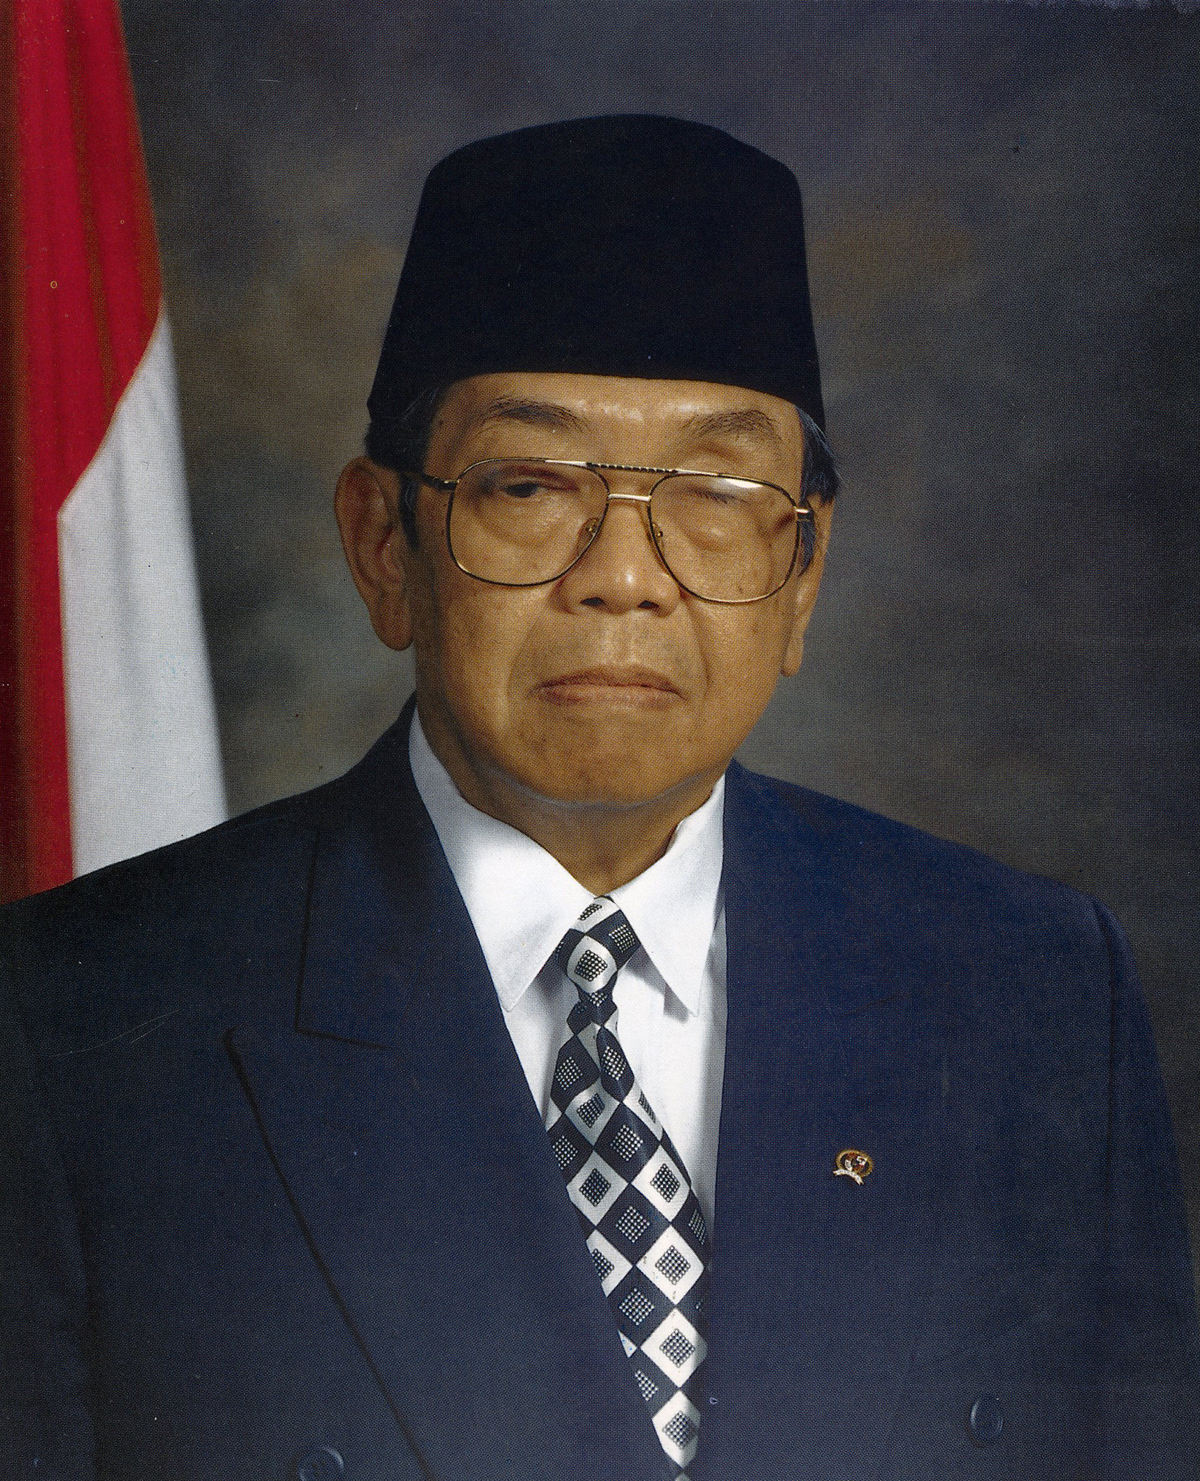
อับดูร์ระฮ์มัน วาฮิด

อับดูร์ระฮ์มัน วาฮิด (; 7 กันยายน พ.ศ. 2483-30 ธันวาคม พ.ศ. 2552) เป็นอดีตรายนามประธานาธิบดีอินโดนีเซีย|ประธานาธิบดีแห่งอินโดนีเซียระหว่างวันที่ 20 ตุลาคม พ.ศ. 2542 ถึง 23 กรกฎาคม พ.ศ. 2544 โดยดำรงตำแหน่งประธานาธิบดีได้แม้ว่าไม่ได้สังกัดในพรรคการเมืองเสียงข้างมาก กล่าวคือ พรรค PKB ของเขาได้จำนวนที่นั่งในรัฐสภาอินโดนีเซียเพียง 51 ที่นั่ง น้อยกว่าพรรค PDI-P ของนางเมกาวาตี ซูการ์โนปูตรี ที่ได้จำนวนที่นั่งถึง 153 ที่นั่ง แต่เขาสามารถต่อรองดึงเสียงสนับสนุนจากพรรคการเมืองอื่น ๆ ทำให้นางเมกาวาตีต้องยอมรับตำแหน่งรองประธานาธิบดี
ระหว่างการบริหารประเทศ วาฮิดได้รับการยอมรับจากสื่อมวลชนและกลุ่มการเมืองแนวศาสนา แต่เขามีปัญหาความขัดแย้งกับกองทัพเนื่องจากต้องการลดจำนวนผู้แทนในสภาที่มาจากโควตากองทัพ และเปลี่ยนแปลงโครงสร้างกองทัพให้มีส่วนร่วมกับการเมืองน้อยลง ตามแนวทางปฏิรูปการเมือง จึงทำให้ในช่วงหลังกองทัพไปให้การสนับสนุนรองประธานาธิบดีเมกาวาตีแทน เหตุผลที่ทำให้วาฮิดต้องลงจากตำแหน่ง เนื่องจากมีการดำเนินการโดยสภาที่ปรึกษาประชาชนเพื่อถอดถอนเขาออกจากตำแหน่ง ในเรื่องทุจริตยักยอกเงินที่พัวพันกับคนใกล้ชิดของเขาและเรื่องชู้สาวที่อื้อฉาวของเขาเอง จึงทำให้เขาถูกถอดถอนออกจากตำแหน่งในที่สุด
หมวดหมู่:ประธานาธิบดีอินโดนีเซีย
หมวดหมู่:บุคคลจากจังหวัดชวาตะวันออก
หมวดหมู่:ชาวชวา
หมวดหมู่:ชาวอินโดนีเซียเชื้อสายจีน
หมวดหมู่:มุสลิมชาวอินโดนีเซีย